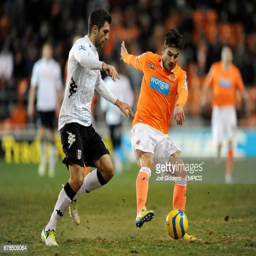
football player and battle for the ball